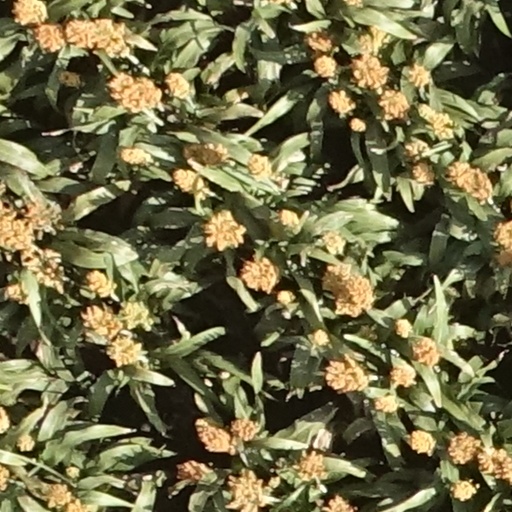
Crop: sorghum